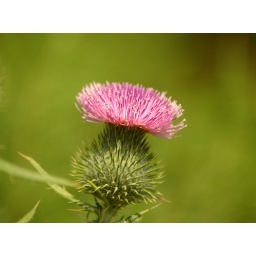
Found this flower at North Head, Sydney Australia. It has a strange ball shape underneath it.